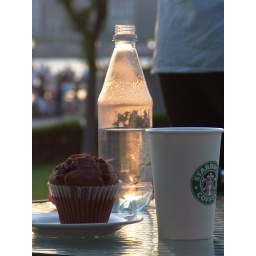
fish in a bottle